Lactarius alnicola

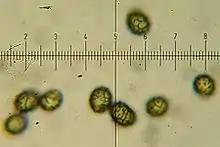
Spores of "L. alnicola", viewed at 1000x; 10 divisions equal 9.75 μm.

The spores are 7.5–10 by 6–8.5 μm, ellipsoid, and ornamented with warts and narrow bands that form a partial reticulum. The surface prominences are up to 1 μm high, but mostly in the range 0.3–0.6 μm. The spores are hyaline (translucent) and amyloid, meaning that they will adsorb iodine when stained with Melzer's reagent. The basidia, the spore-bearing cells, are four-spored, and measure 37–48 by 8–11 μm. The cap cuticle is an ixocutis (a tissue layer on the surface of a mushroom made of a layer of gelatinous hyphae) made of encrusted hyphae that are 3–5 μm wide.